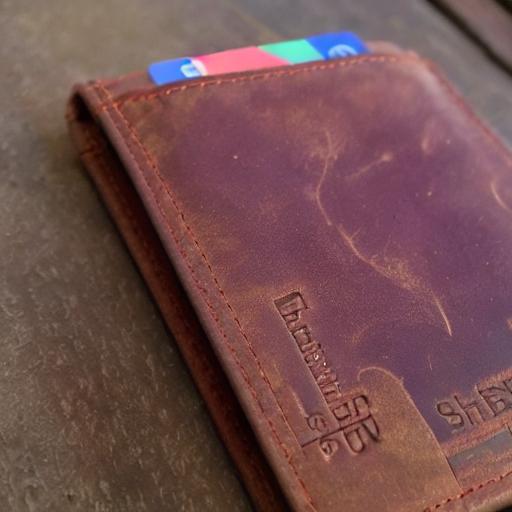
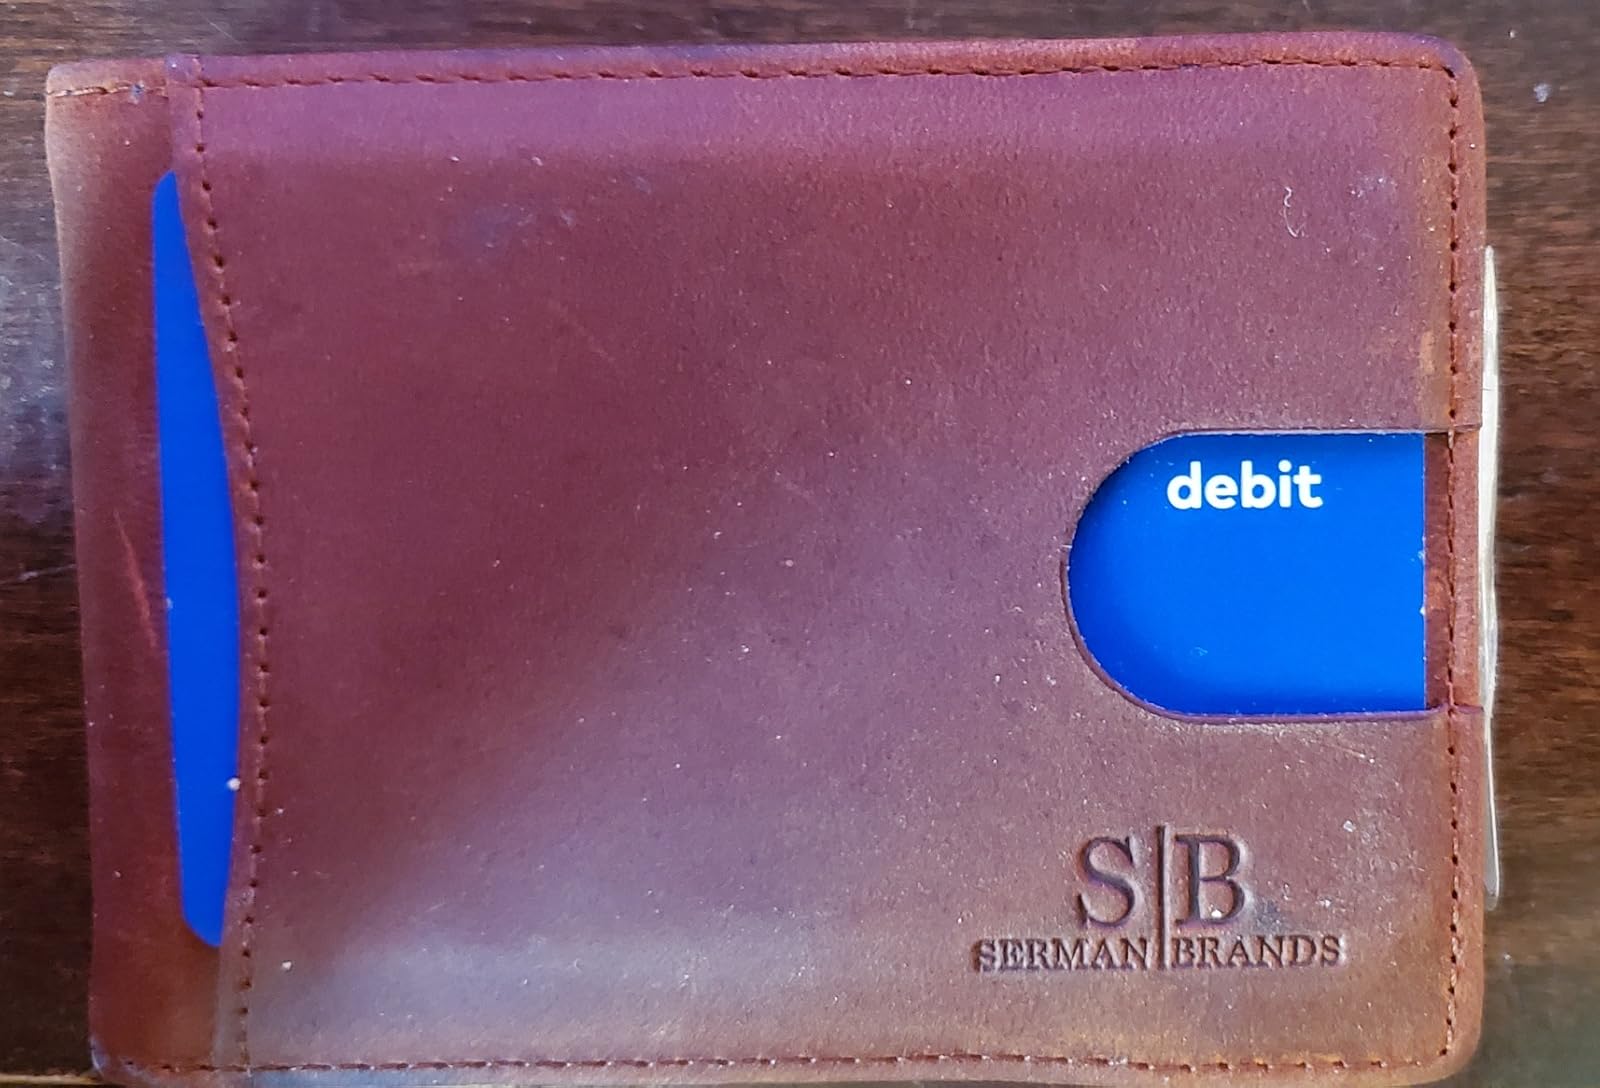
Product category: accessories_wallet
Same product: no